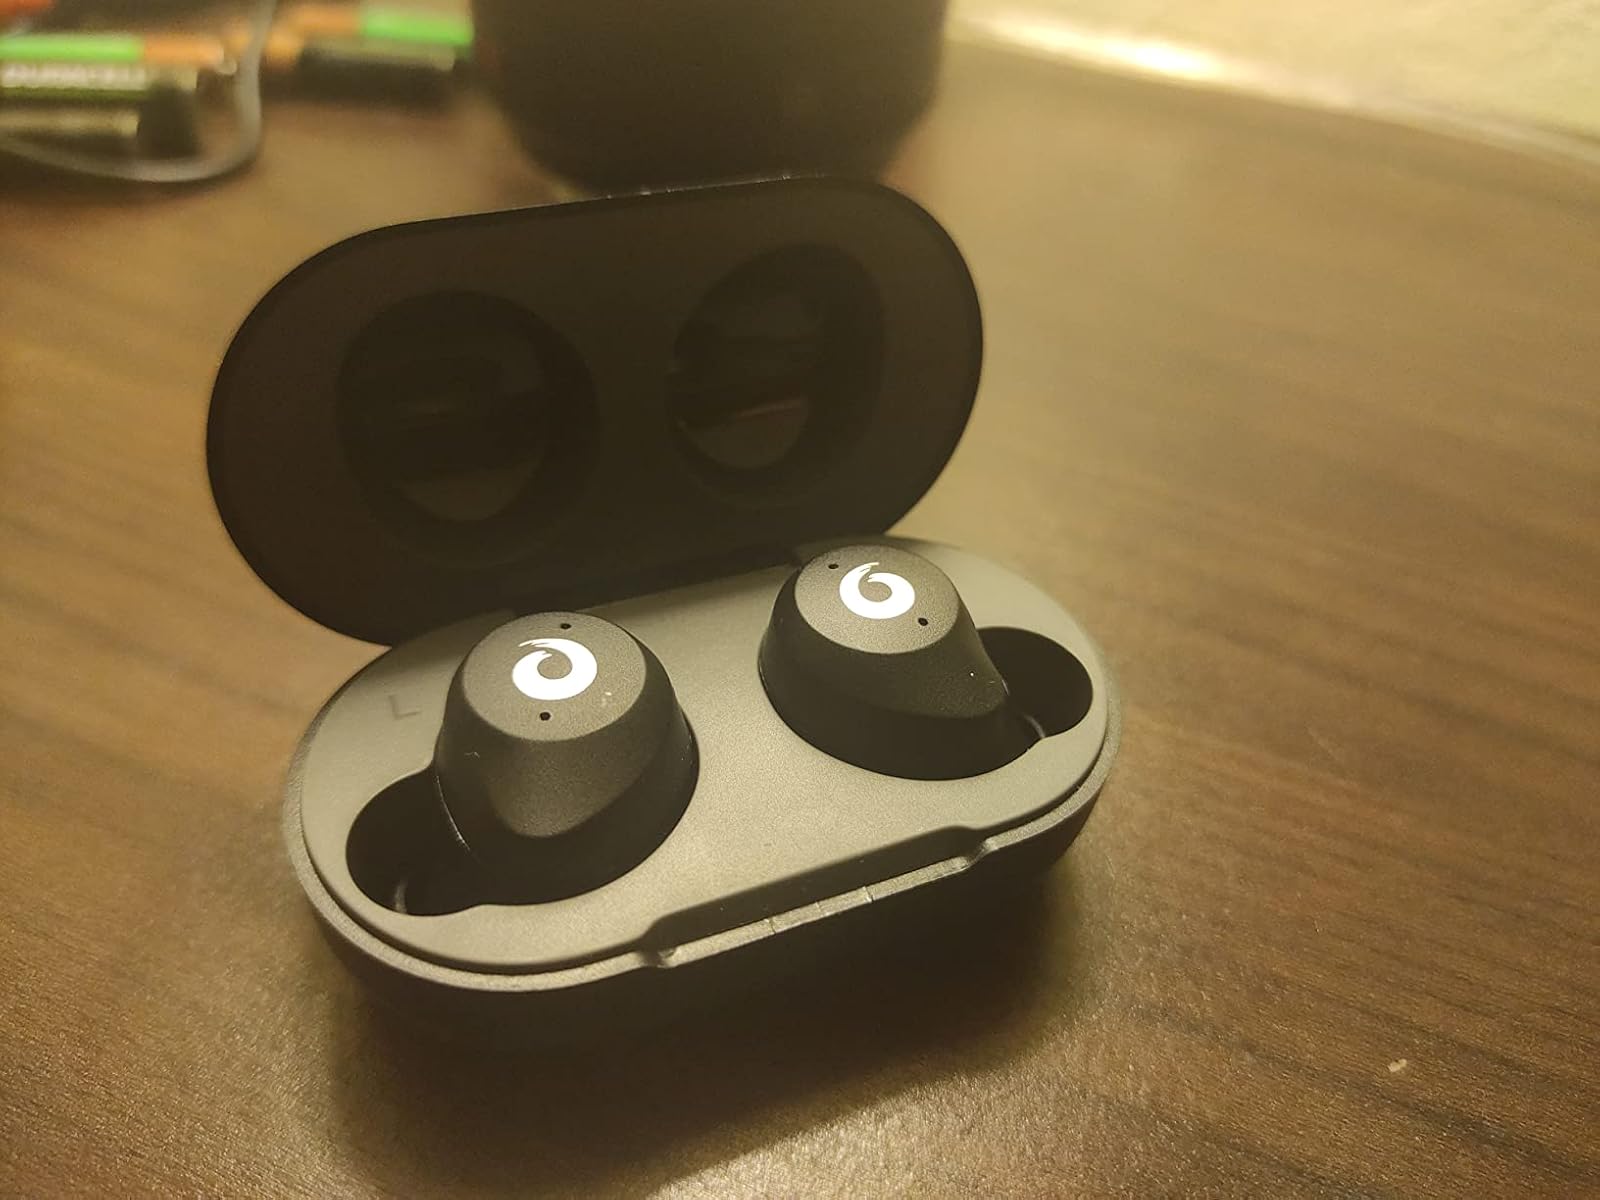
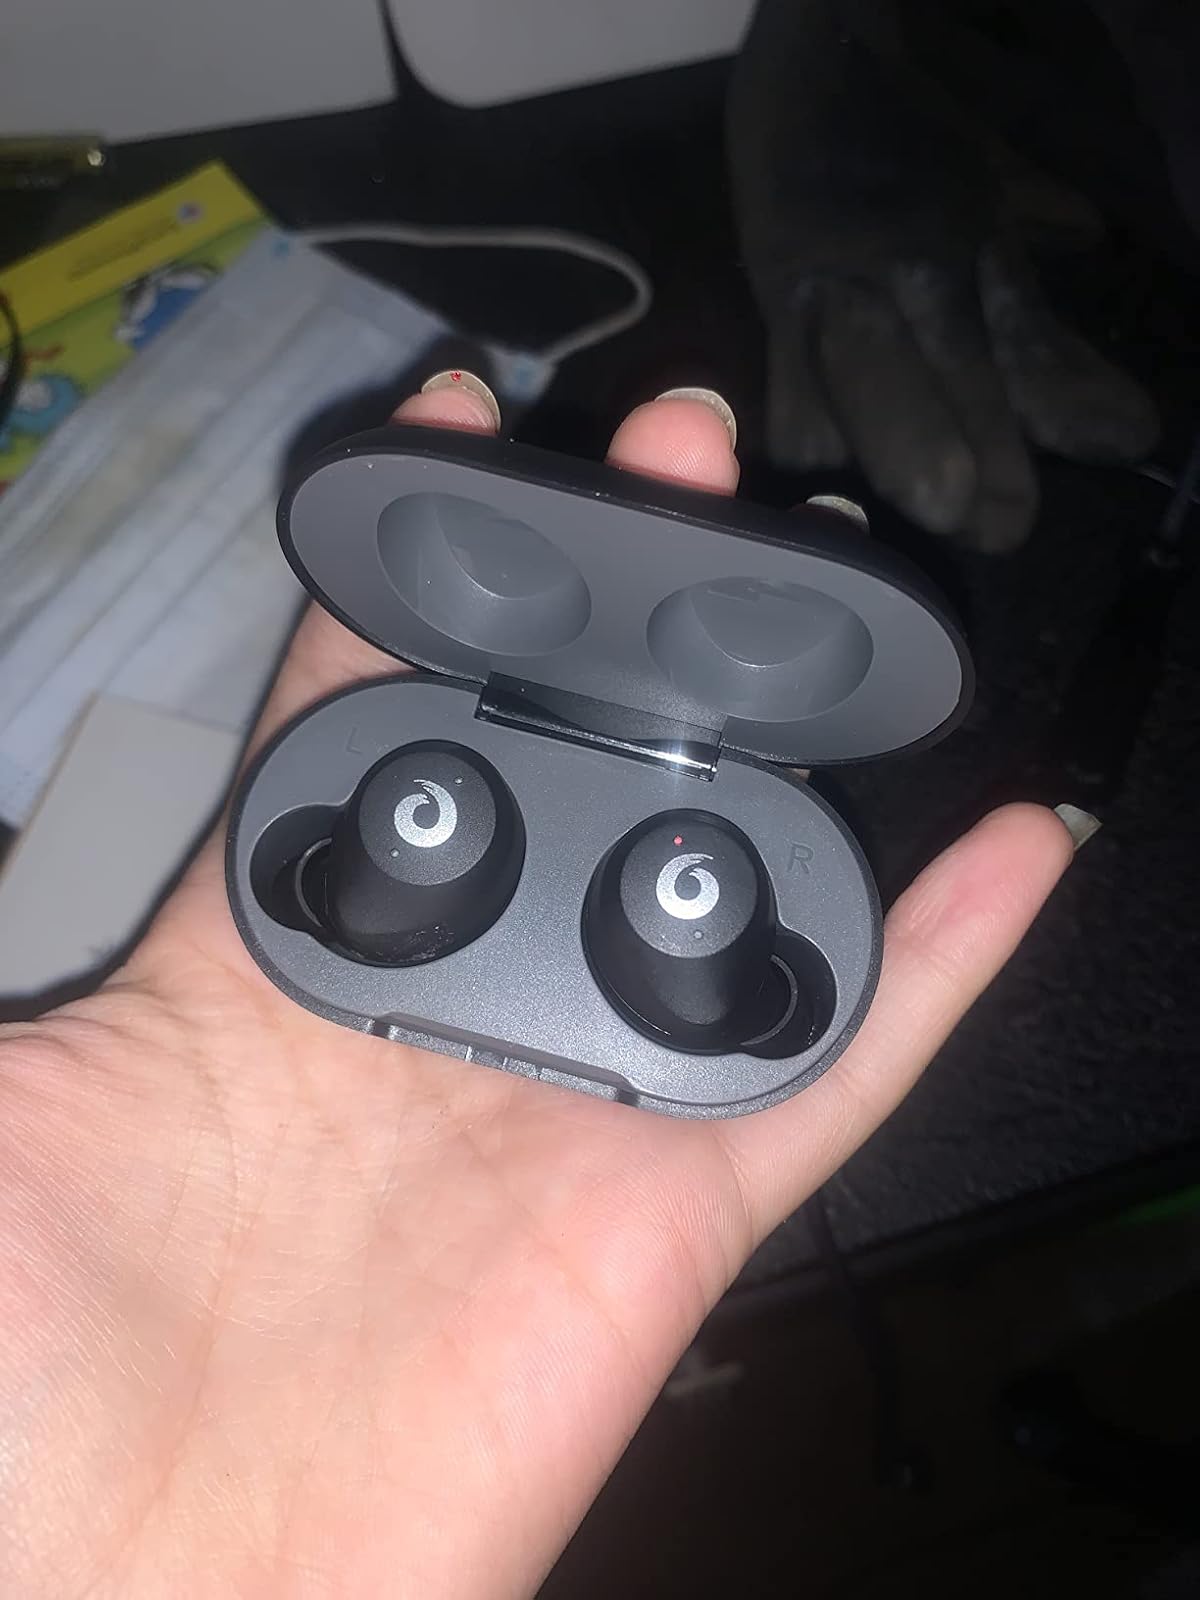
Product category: earbuds
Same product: yes